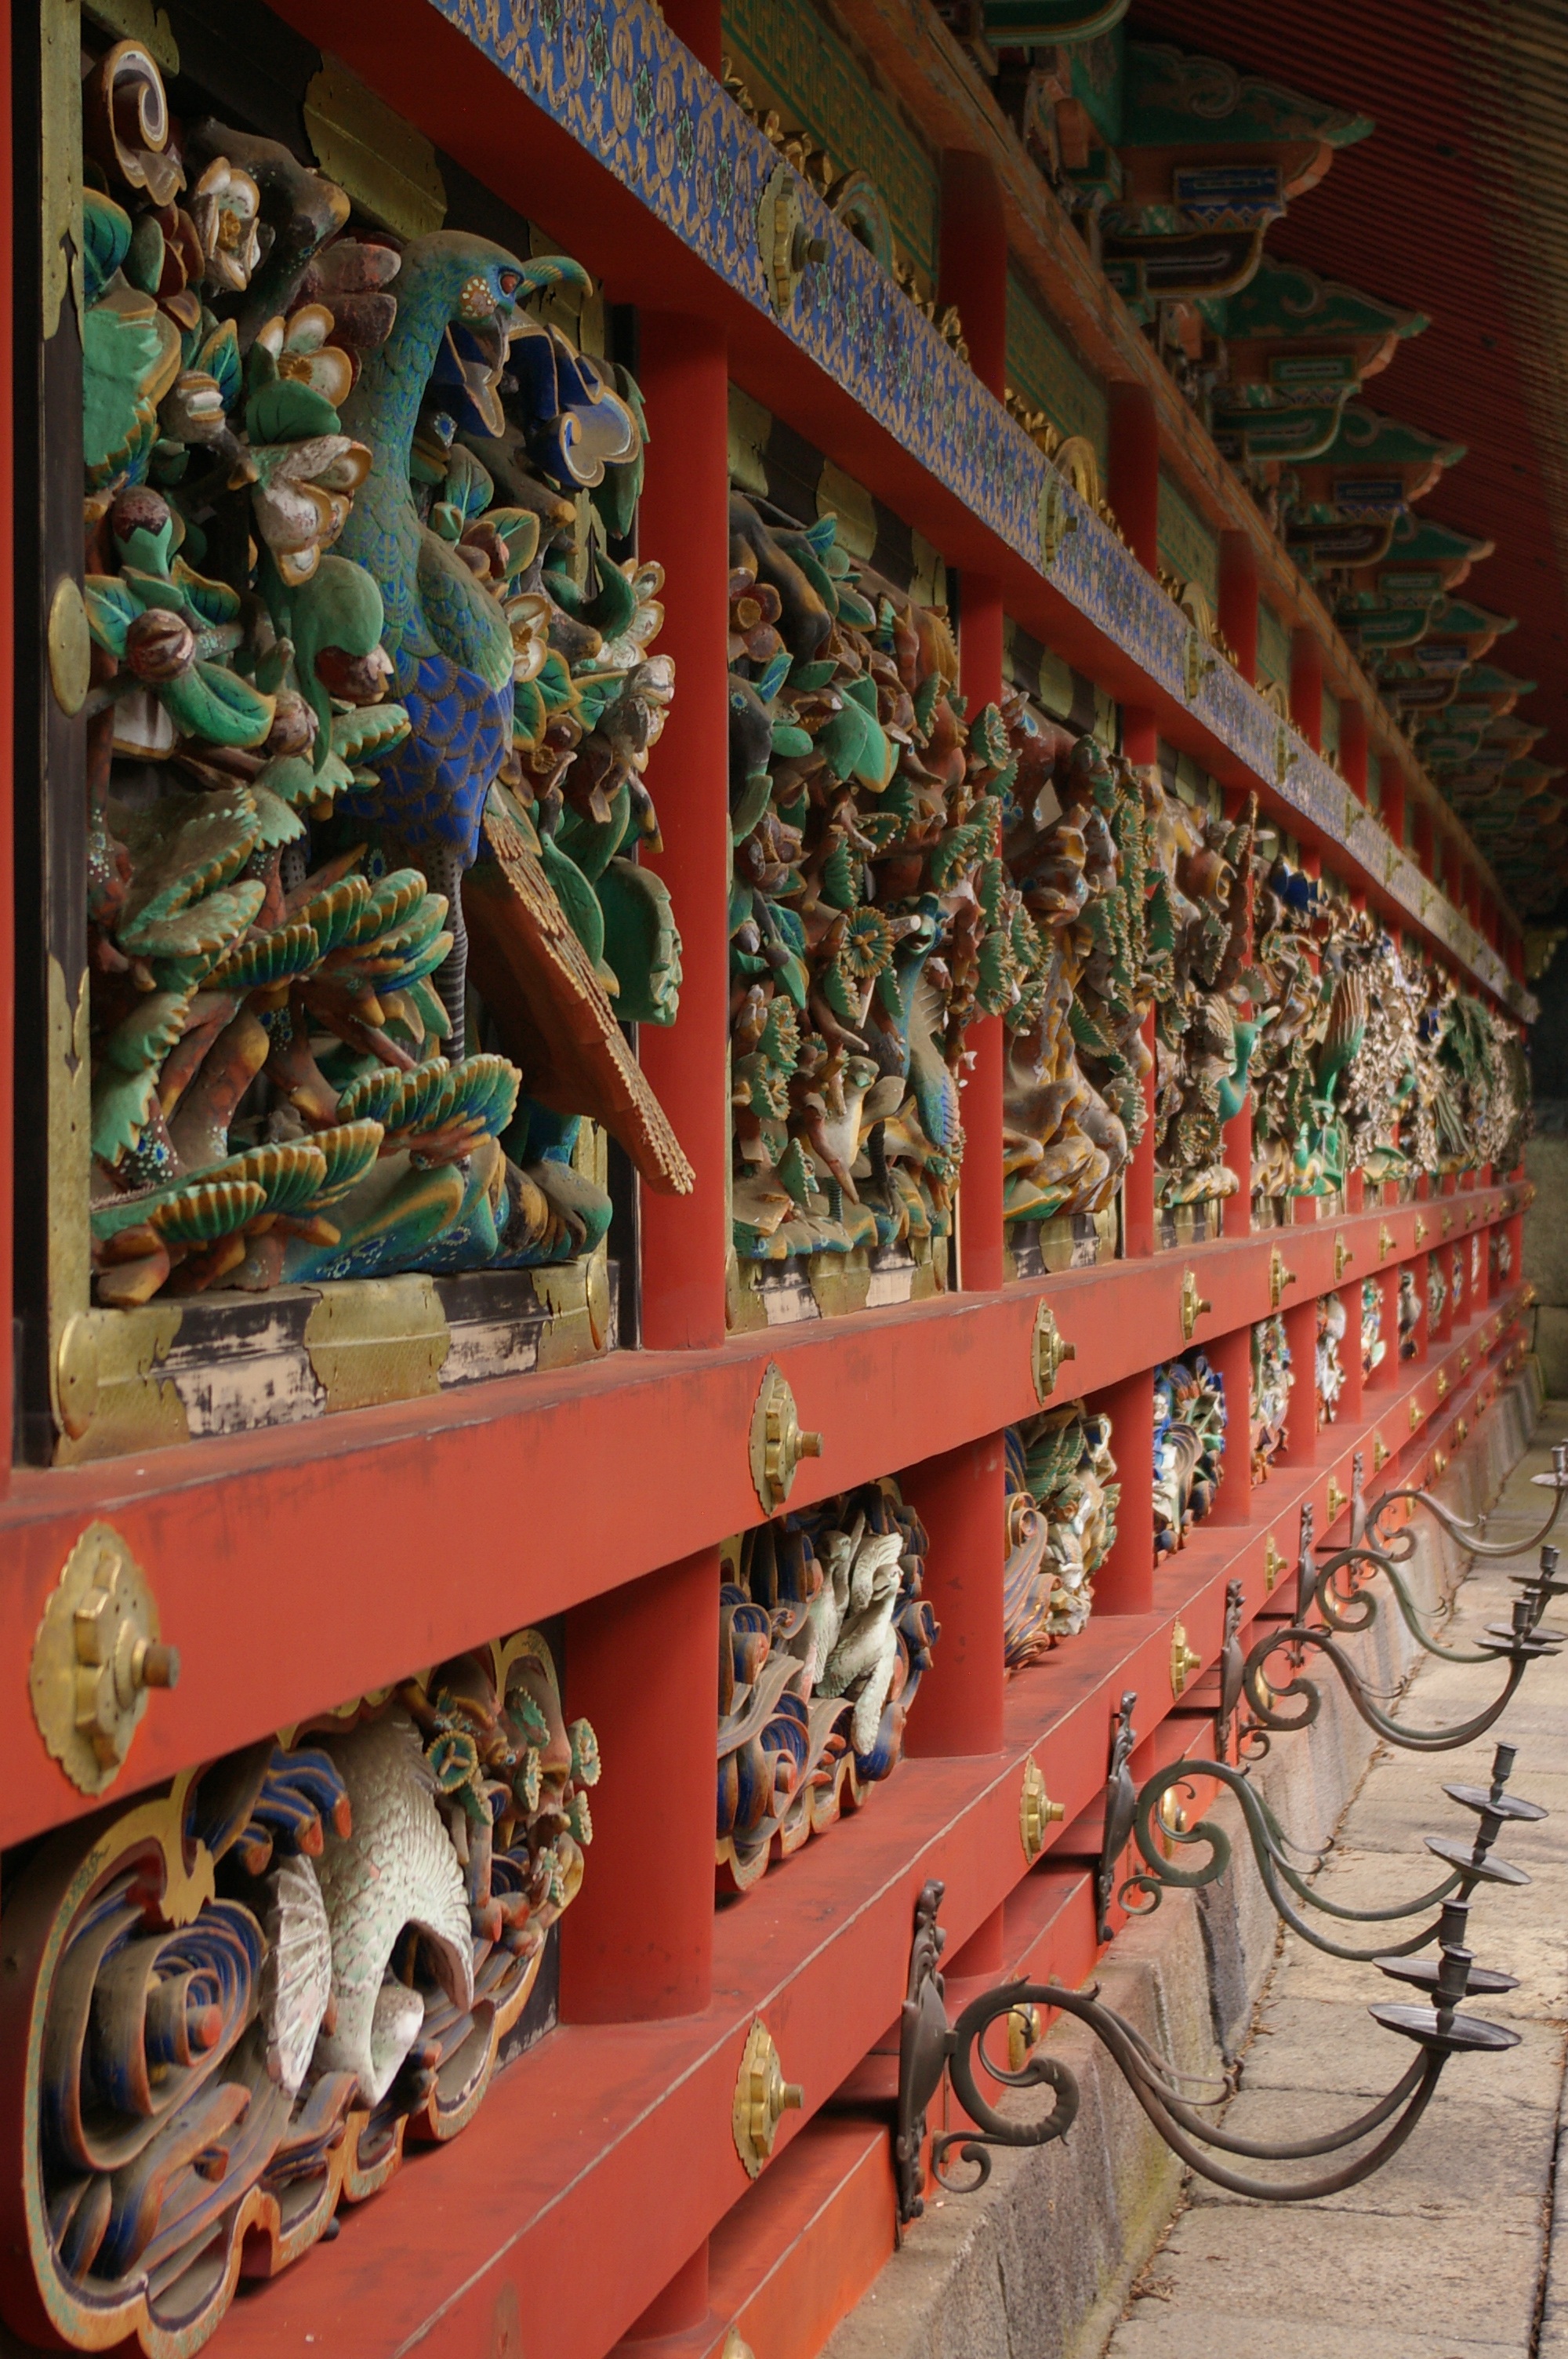
vehicle, buddhist, japan, art, temple, stall, shrine, tourist attraction, carving, pagoda, hindu temple, amusement ride, ancient history, toshogu shrine, toshogu